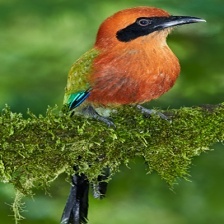
Species: RUFUOS MOTMOT
Scientific name: BARYPHTHENGUS MARTII